Jindřich Plachta

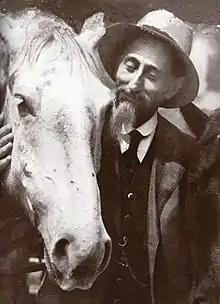
Jindřich Plachta in 1941

Jindřich Plachta (1 July 1899 – 6 November 1951) was a Czech actor and comedian. He appeared in more than 100 films between 1926 and 1951, but he was also an active theatre actor. He was known for his tall, thin figure.